WEJL

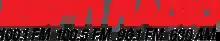
Logo used until 2021

WQAN's initial grant authorized broadcasting on the 360 meter "entertainment" wavelength. In early 1923 the station was further authorized for the 485 meter "market and weather report" wavelength. Later that year it was reassigned to 1070 kHz. In late 1924 WQAN changed frequency to 1200 kHz, which was followed in 1927 by a move to 1300 kHz, now sharing the frequency with Scranton's other station, WGBI (now WAAF). WQAN and WGBI were moved to 880 kHz on November 11, 1928 as part of a major reallocation made under the provisions of the Federal Radio Commission's General Order 40. In 1941, implementation of the North American Regional Broadcasting Agreement (NARBA) resulted in the two stations changing their shared frequency to 910 kHz.